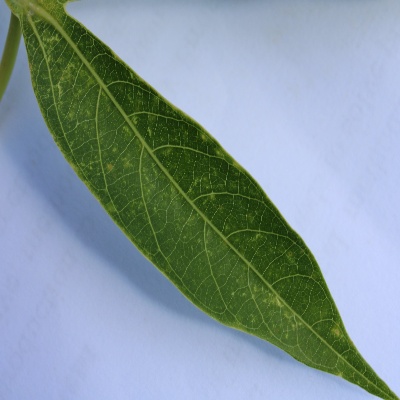
Crop: Cassava
Condition: green mite